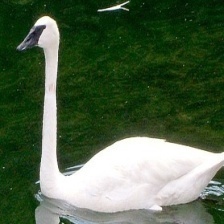
Species: TRUMPTER SWAN
Scientific name: CYGNUS BUCCINATOR
ImageNet parent category: black_swan